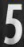
Number: 5